Prophecy (manga)

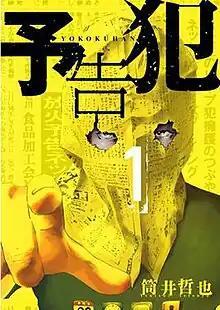
First volume cover

is a Japanese manga series written and illustrated by Tetsuya Tsutsui. It was serialized in Shueisha's "seinen" manga magazine "Jump X" from July 2011 to August 2013. A sequel, titled "Yokokuhan: The Copycat", was serialized in the same magazine from April to October 2014 and later transferred to "Weekly Young Jump", where it ran from March to July 2015. A live-action film and a five-episode television drama adaptations premiered in 2015.